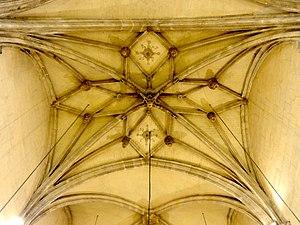
Voûte de la troisième travée du vaisseau central.
L'église Saint-Justin est une église catholique située à Louvres, en France. C'est une église réunissant deux époques et quatre styles différents, et l'on peut distinguer cinq campagnes de construction distinctes, dont les trois dernières sont rapprochées. En dépit de son histoire complexe, l'église Saint-Justin présente une étonnante homogénéité. Son plan est d'une extrême simplicité et se résume à une nef de cinq travées flanquée de deux bas-côtés de même longueur. Il n'y a ni transept, ni clocher. Les trois vaisseaux conservent en outre la même largeur et la même hauteur sur toute la longueur. La façade occidentale est encore romane et remonte au premier quart du XIIᵉ siècle. Au milieu du siècle suivant, l'église romane est prolongée vers l'est et bénéficie d'un nouveau chœur de style gothique. Il comporte un vaisseau central de deux travées accompagné de bas-côtés, et subsiste à ce jour hormis les chapiteaux au milieu, et sauf les voûtes du vaisseau central. La troisième campagne fait suite aux destructions de la guerre du Bien public en 1465.